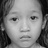
Emotion: sad